Rugby union in Ireland

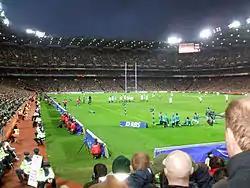
Croke Park hosting a match between Ireland and England

Although rugby has traditionally been associated with the more anglophile elements of Irish society, it has not been without its following in the nationalist and republican communities. For example, the longest serving taoiseach, Éamon de Valera was a former player, and lifetime fan of the game. At the age of sixteen, De Valera won a scholarship to Blackrock College, County Dublin. It was at Blackrock College that de Valera began playing rugby. Later during his tenure at Rockwell College, he joined the school's rugby team where he played fullback on the first team, which reached the final of the Munster Senior Cup. De Valera was a close friend of the Ryan brothers at Rockwell who played on Ireland's Triple Crown-winning team in 1899. De Valera remained a lifelong devotee of rugby, attending numerous international matches up to and towards the end of his life despite near blindness.